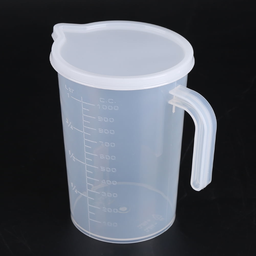
Label: plastic